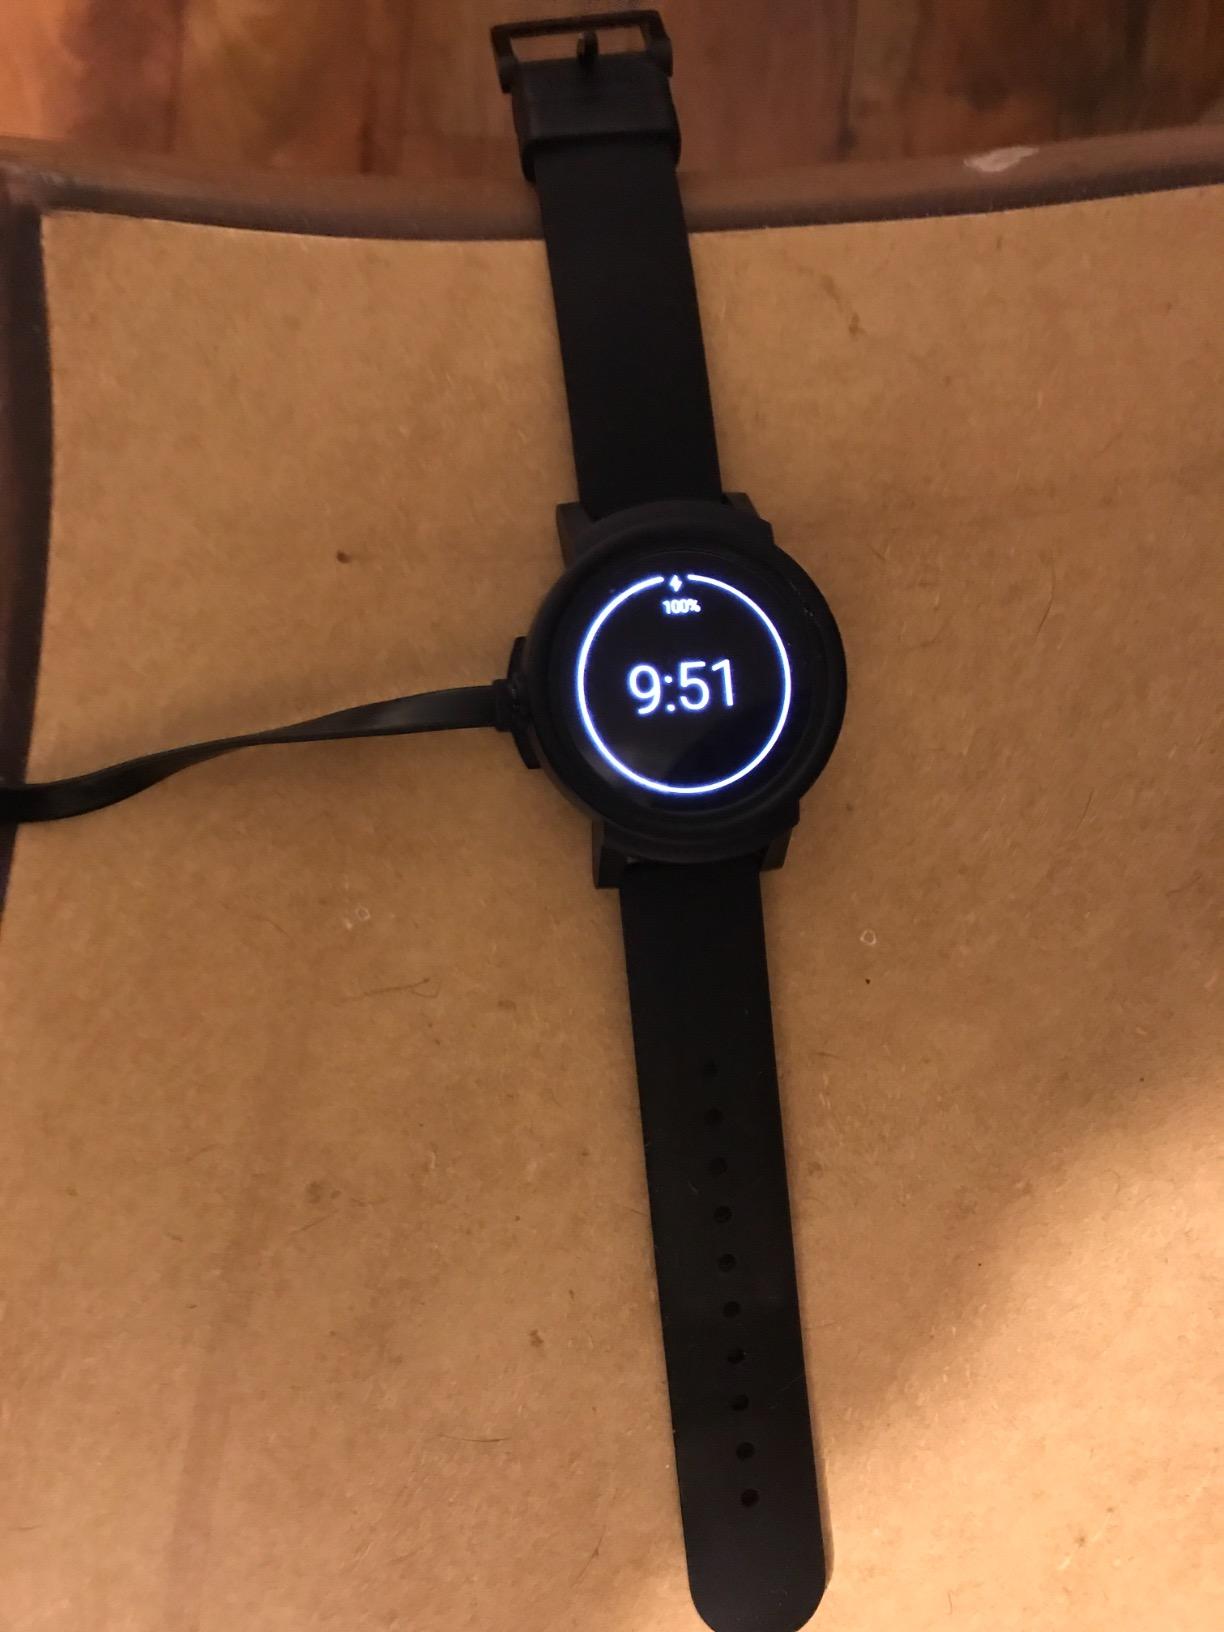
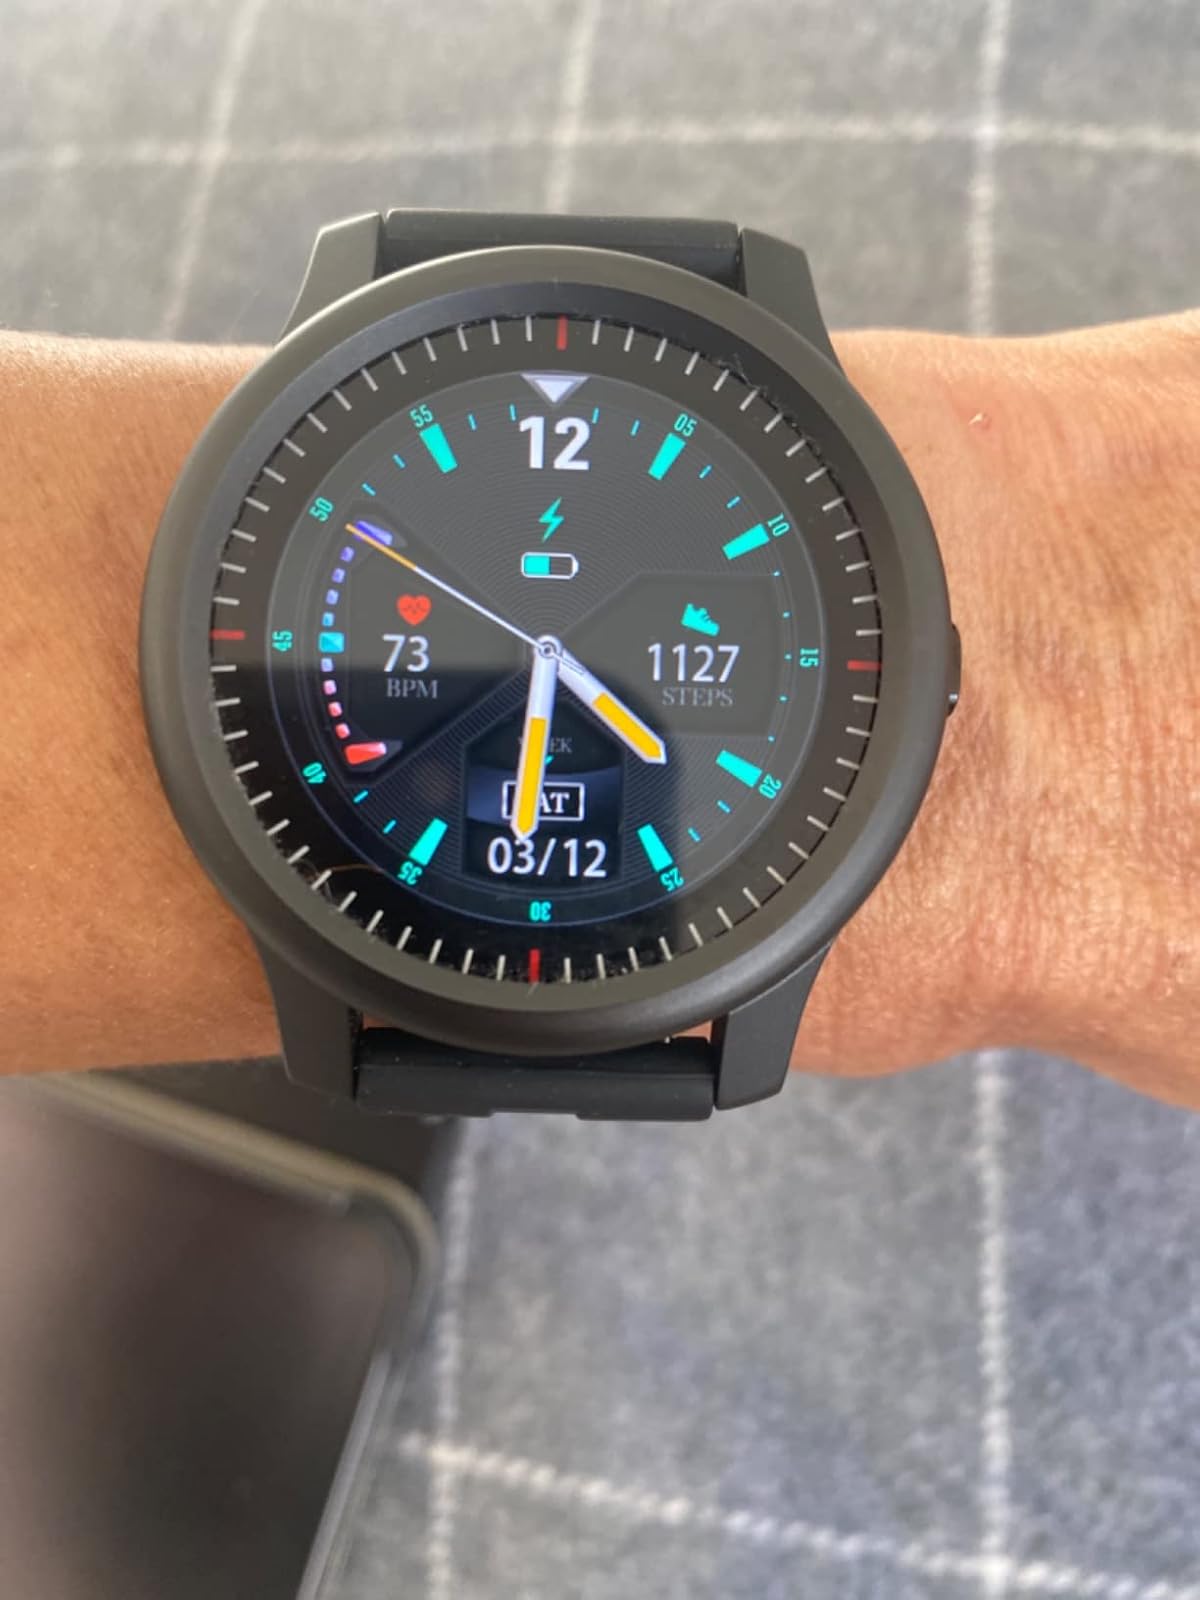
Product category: smartwatch
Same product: no